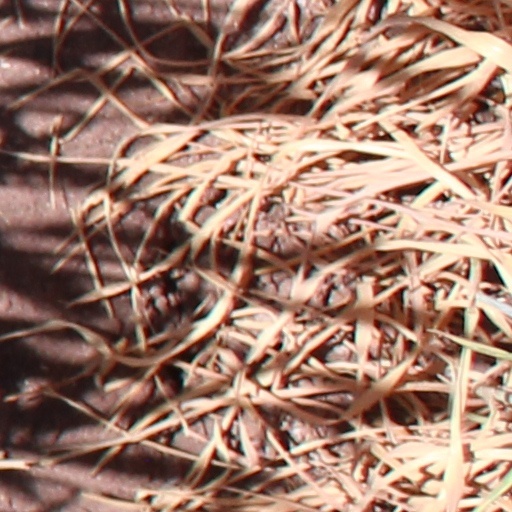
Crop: wheat